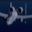
Label: airplane